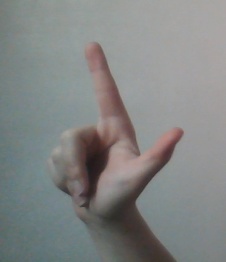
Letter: laam